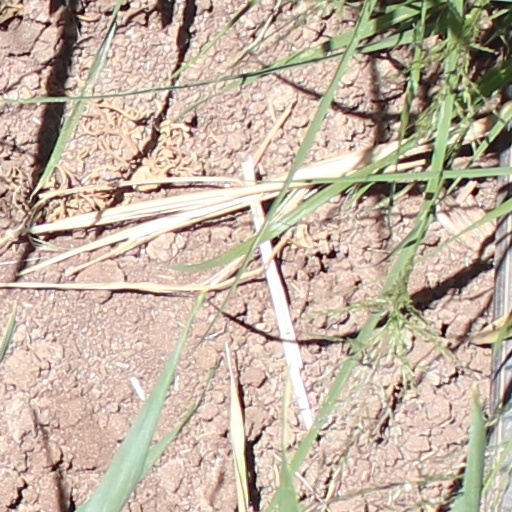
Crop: wheat